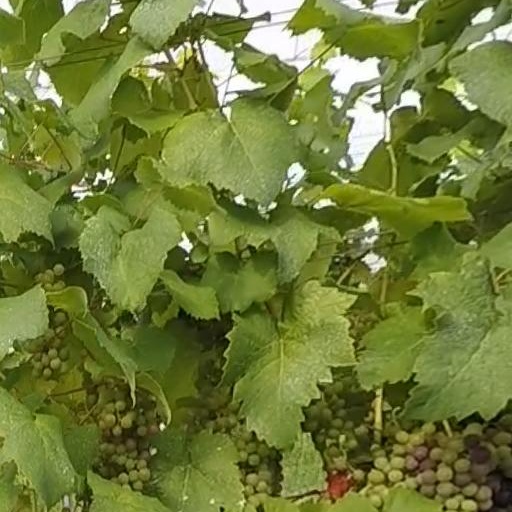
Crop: grape